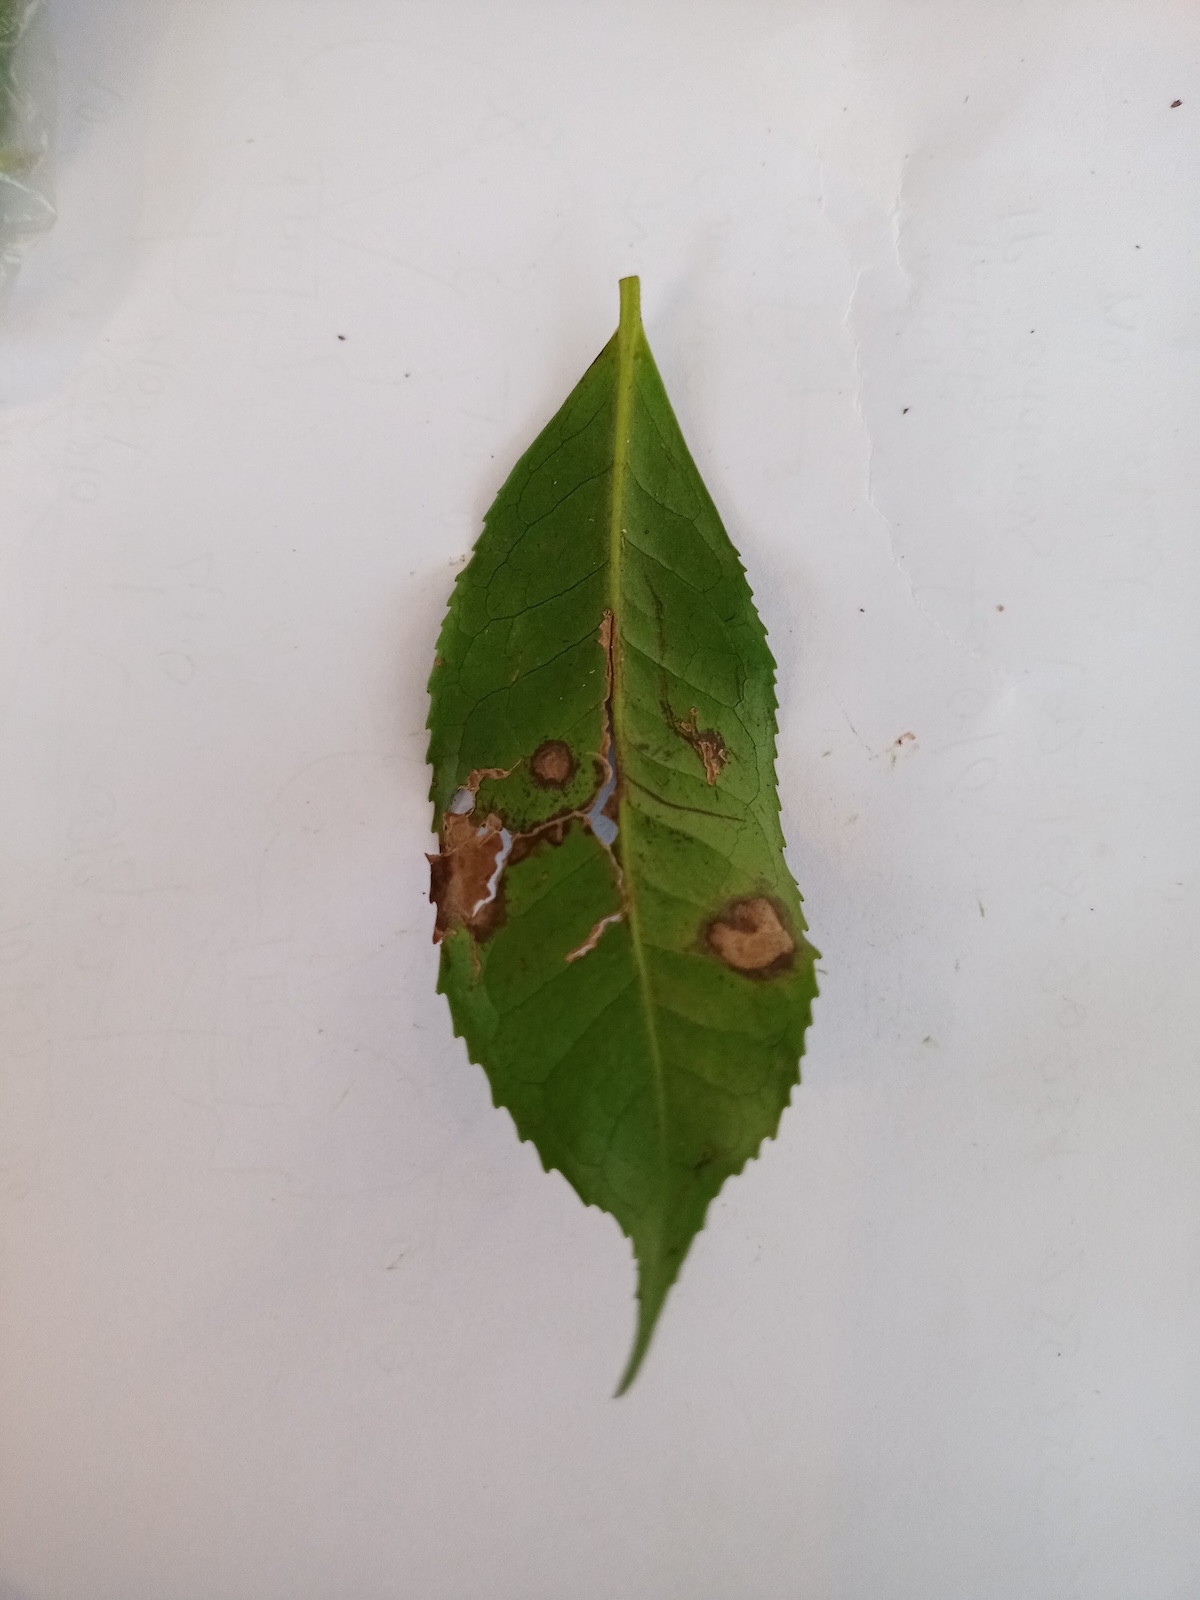
Label: Gray Blight